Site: brandenburg
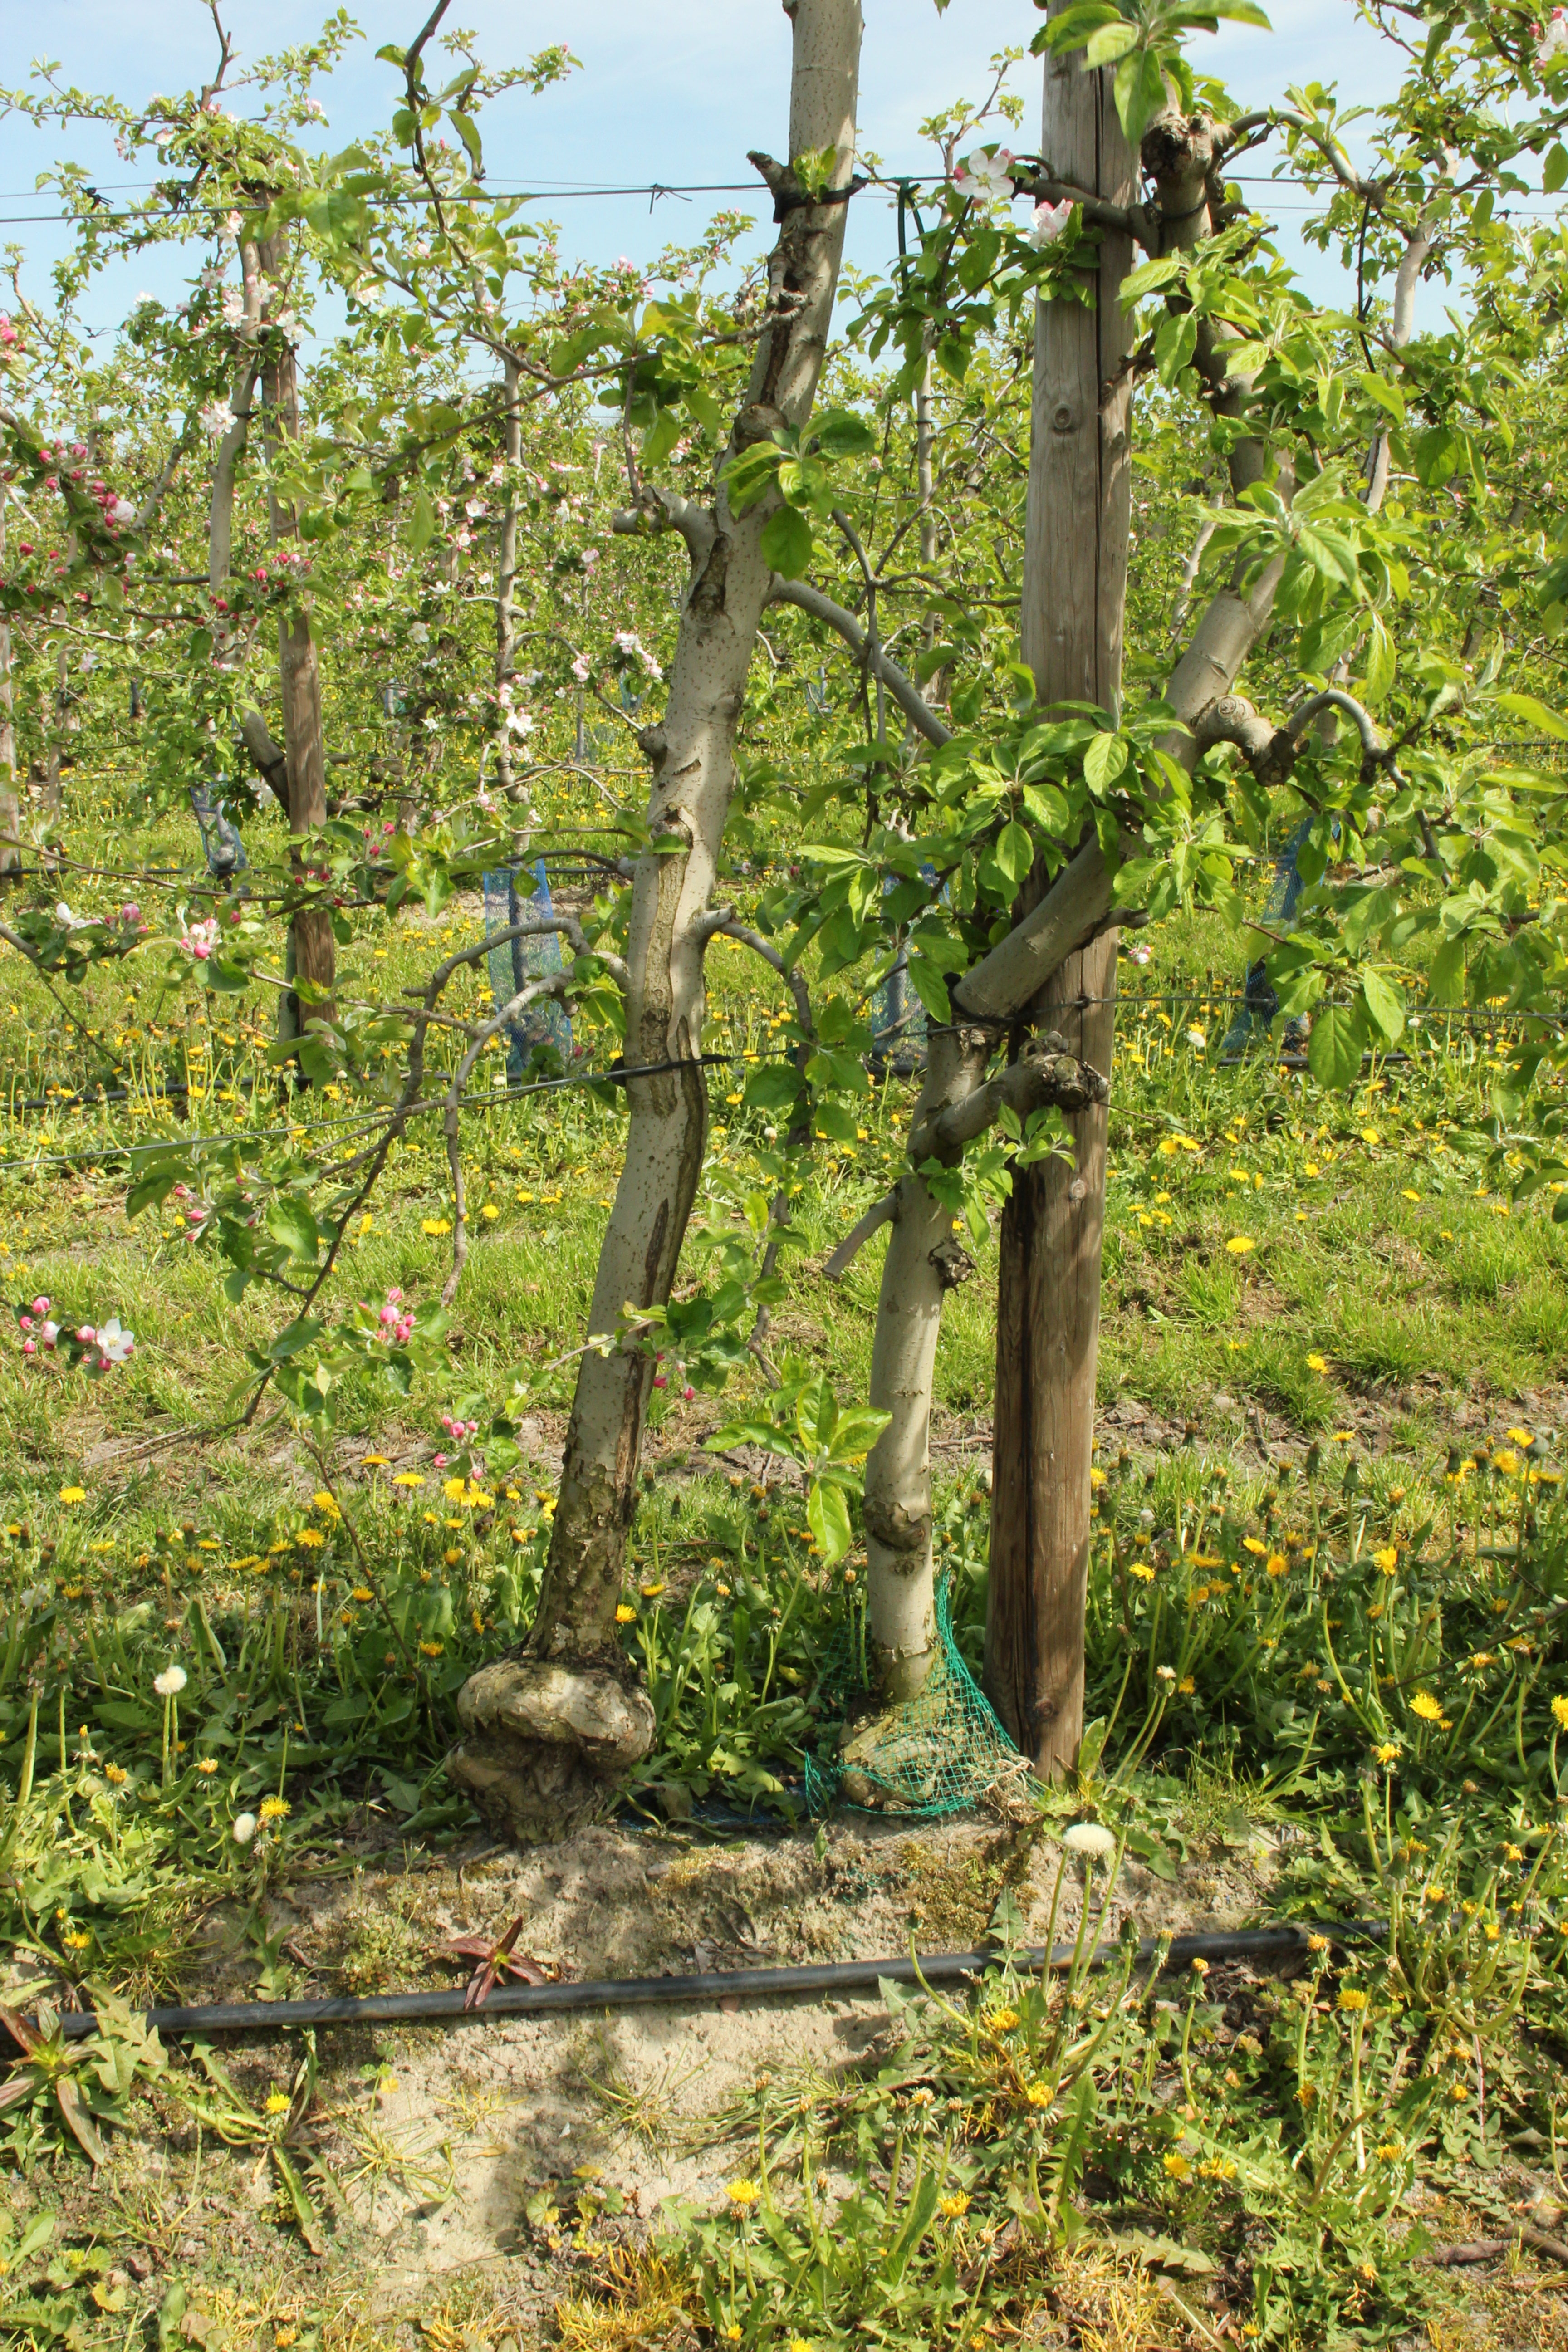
Growth stage (BBCH 60): Flowering